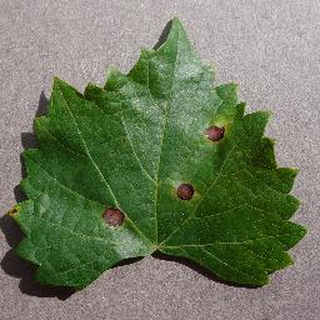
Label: grape_black_rot